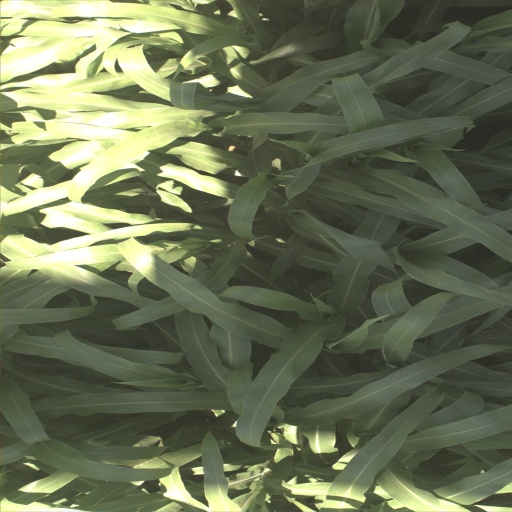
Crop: sorghum